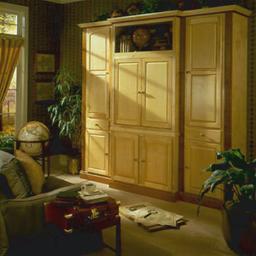
Room type: kitchen